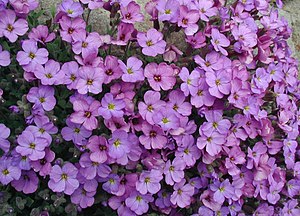
Aubrieta x cultorum
Aubrieta x cultorum er en lav, stedsegrøn staude med en pudeformet eller tæppedannende vækst. Skuddene er svage og har glat, grøn bark.